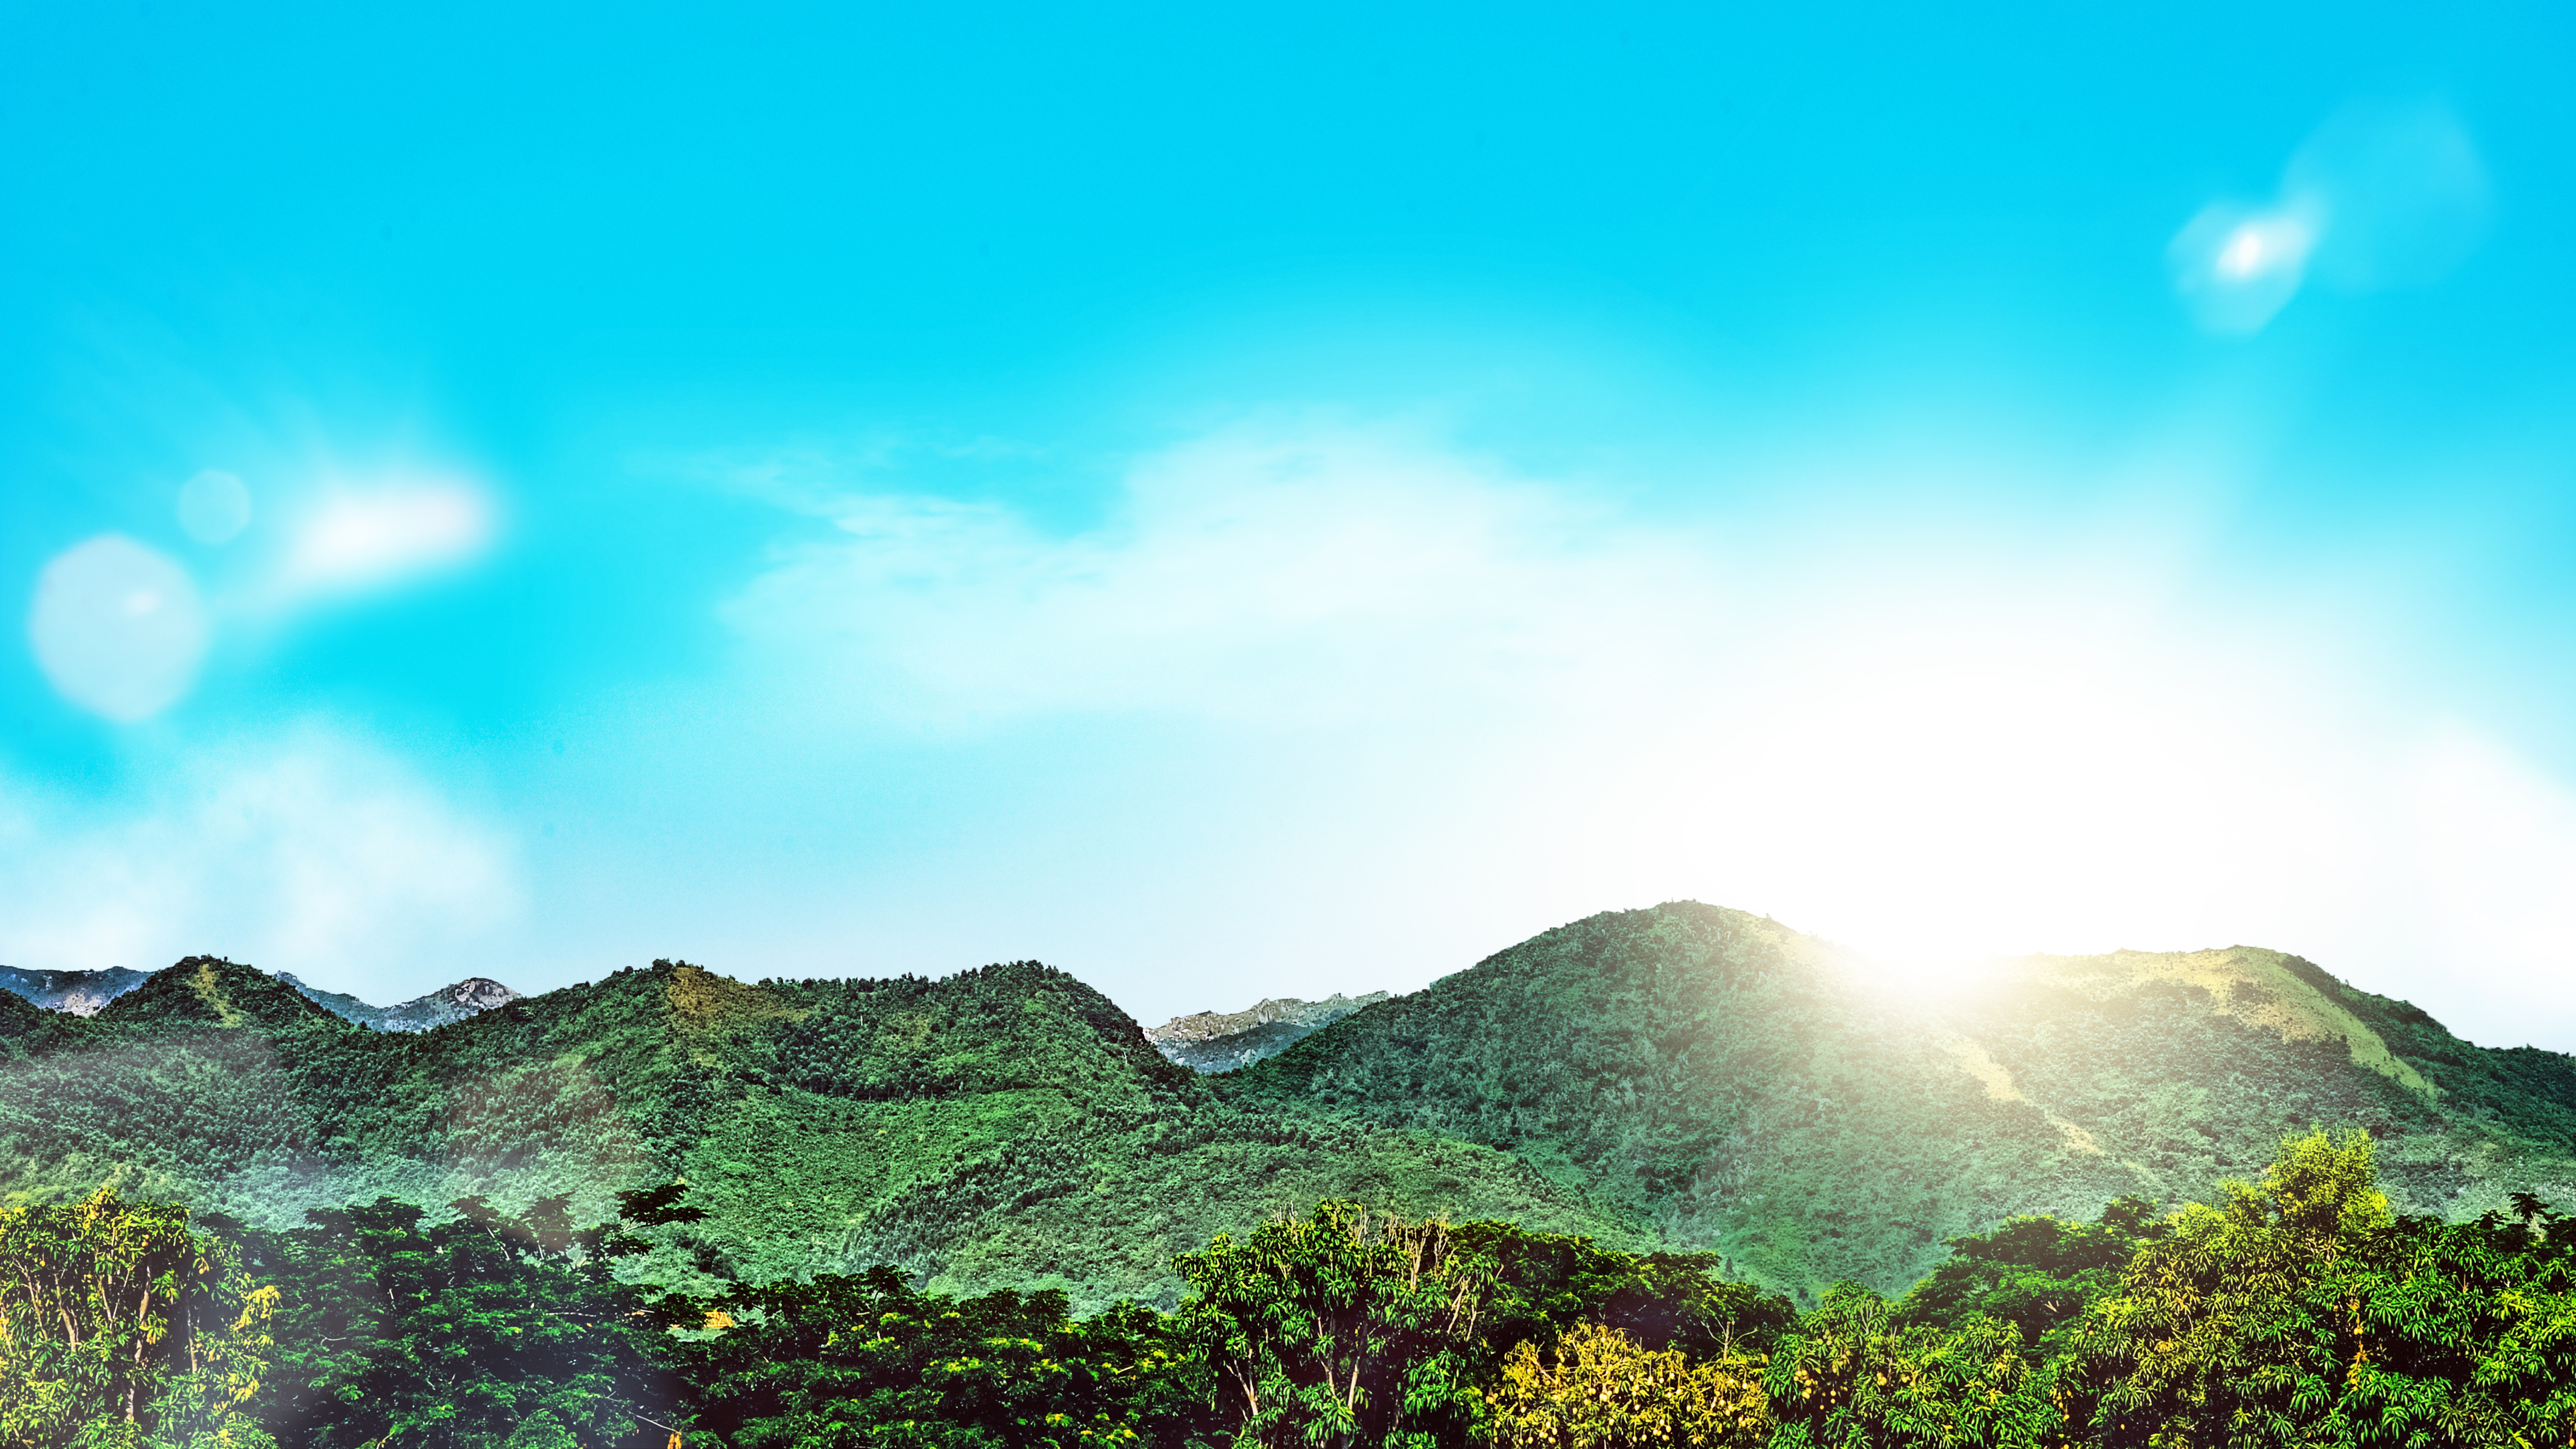
sky, green, nature, vegetation, mountainous landforms, mount scenery, mountain, daytime, atmosphere, hill station, morning, sunlight, hill, tree, landscape, grass, computer wallpaper, mountain range, horizon, cloud